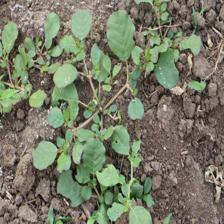
Label: BroadLeafWeed